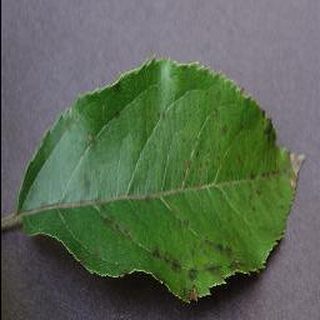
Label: apple_apple_scab